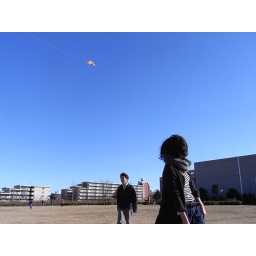
Kite in blue sky